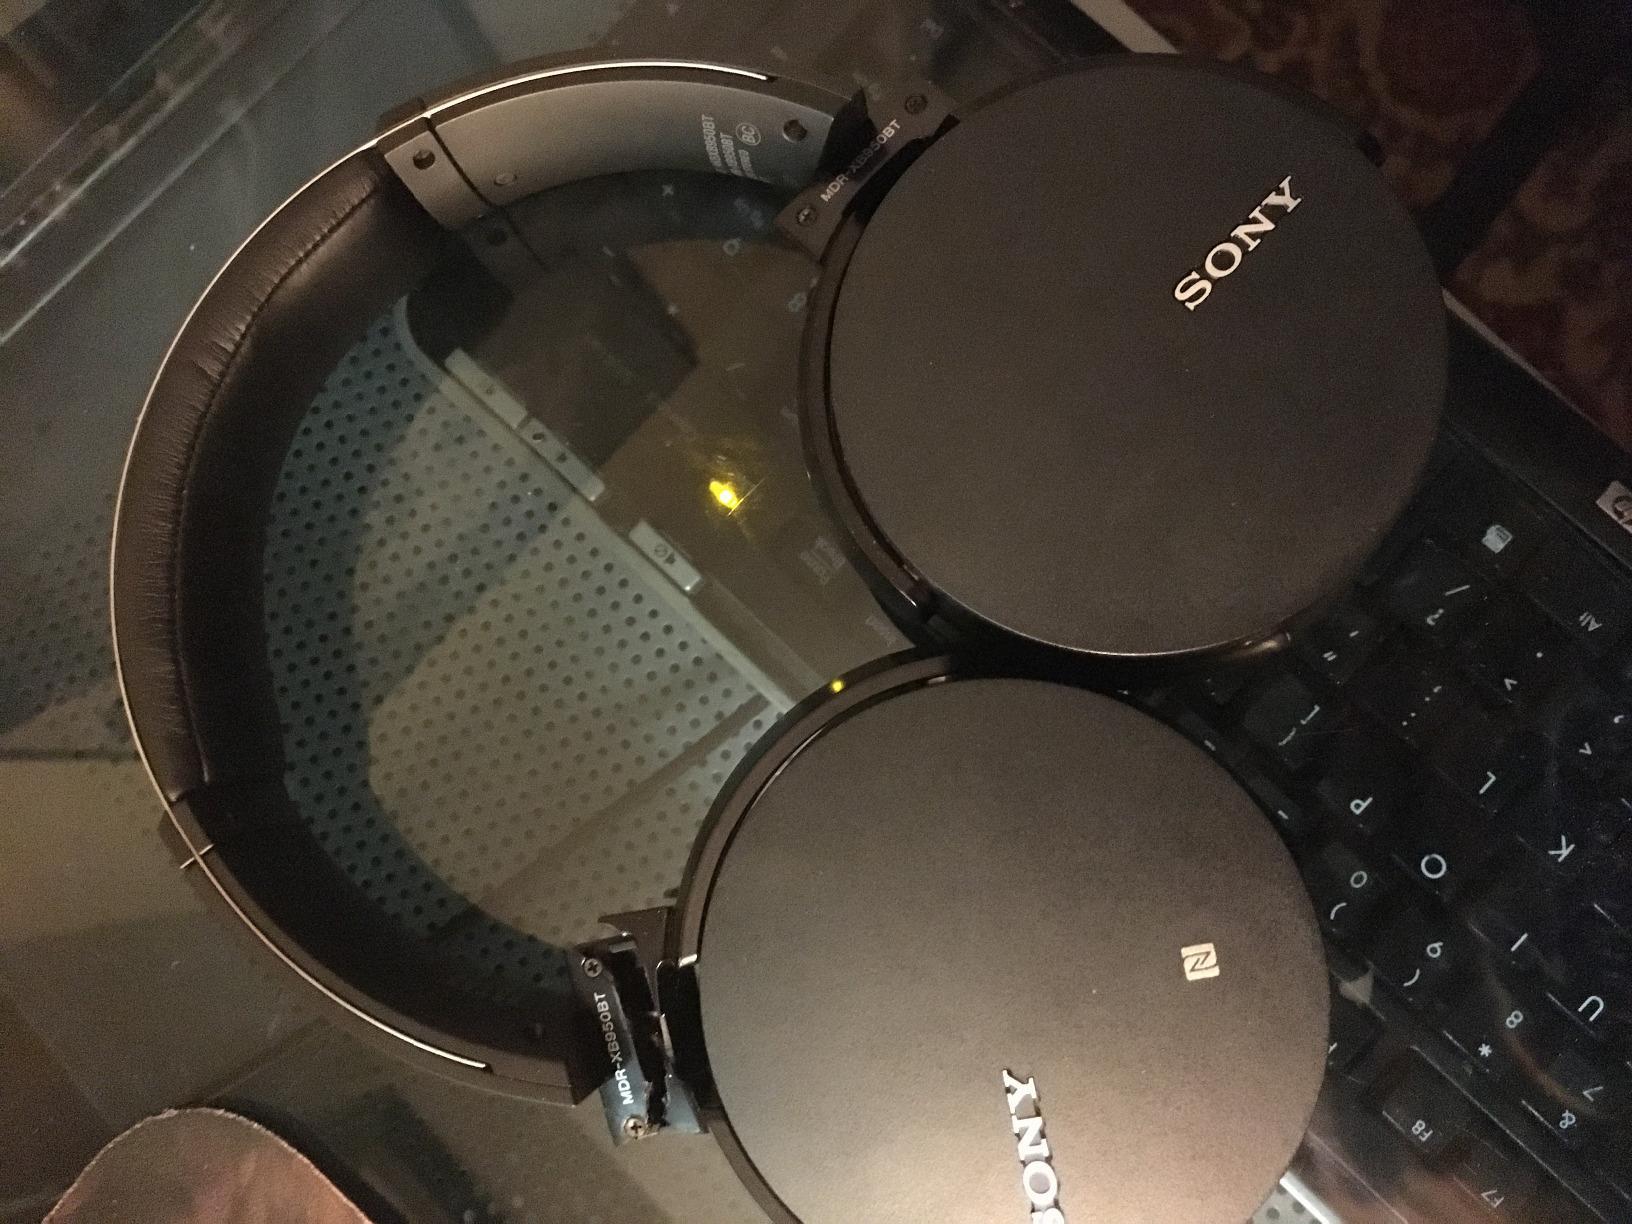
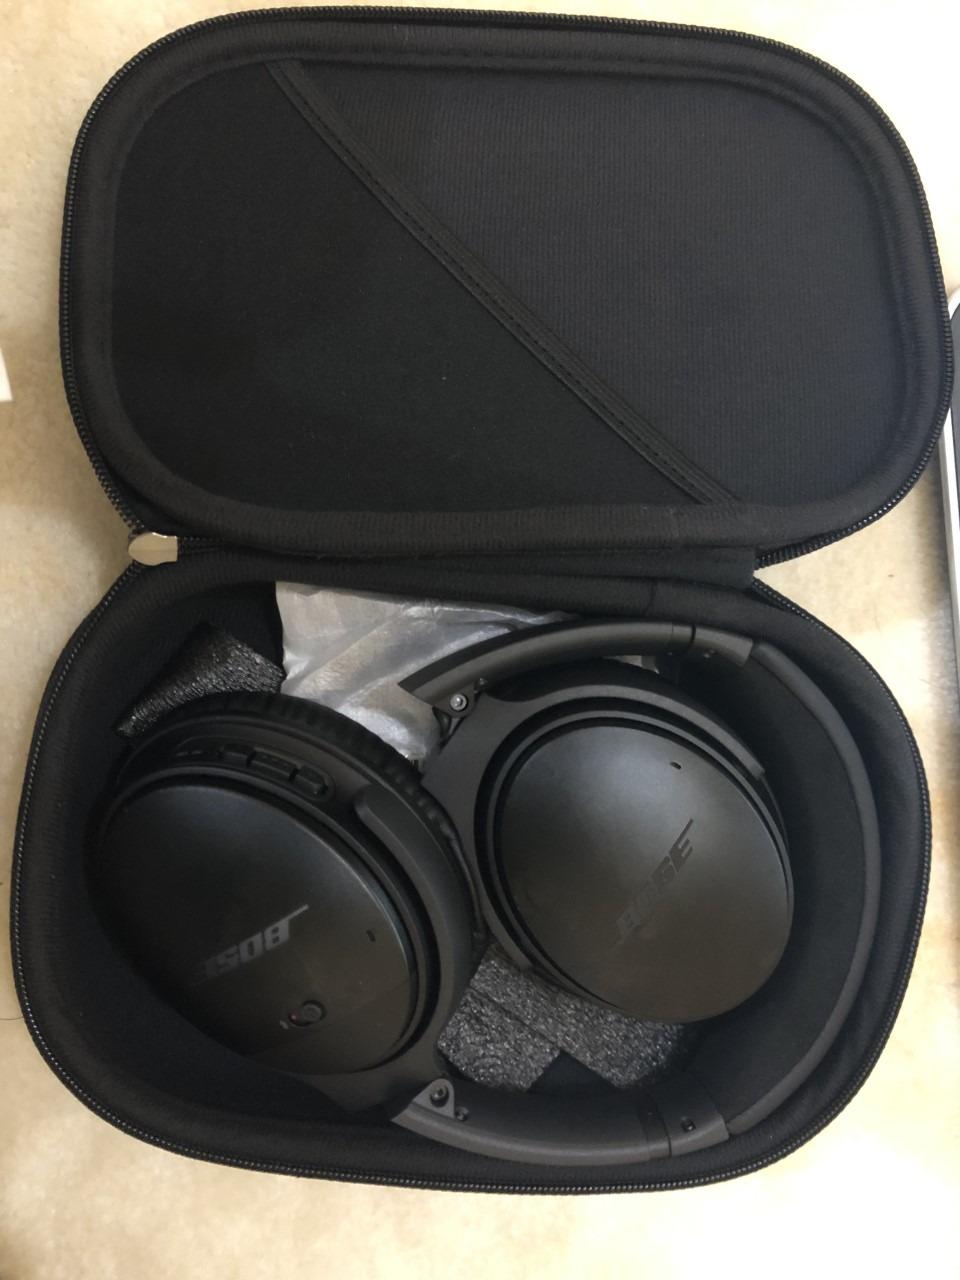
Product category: headphones
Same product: no